Rosalind Ellicott

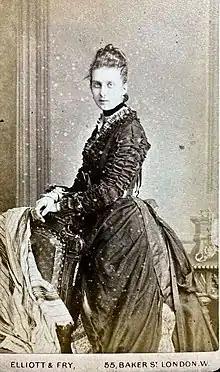
Rosalind Ellicott by Elliott & Fry (c1870)

In 1886, Ellicott found success at the Gloucester Festival with the orchestral "Dramatic Overture" and then in 1889 with "Elysium", a lyrical cantata. Of her "Elysium": "the orchestration is full and vigorous, the brass specially bold and refreshing, and there is not a dull bar ... It is a charming and spirited work [and received] repeated calls". Both of these early works were performed subsequently at concerts in Bristol, Cheltenham, Oxford, London, Dresden and Chicago. It has been suggested that her father's position as a bishop enabled her to have some of her works performed at the Three Choirs Festival (held in rotation in Gloucester, Hereford and Worcester.) However, the majority of new composers used patronage from established musicians or other influential people in order to obtain festival premieres.